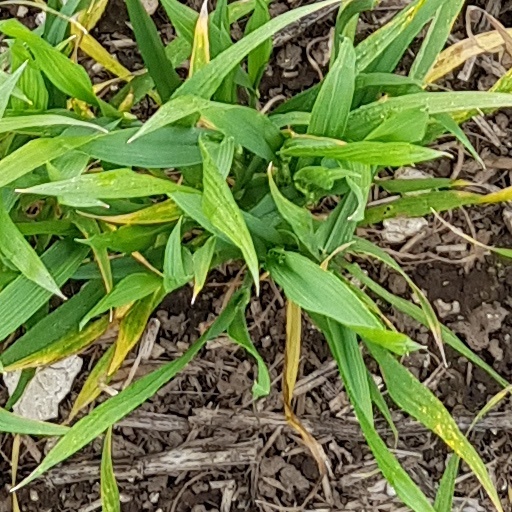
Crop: wheat